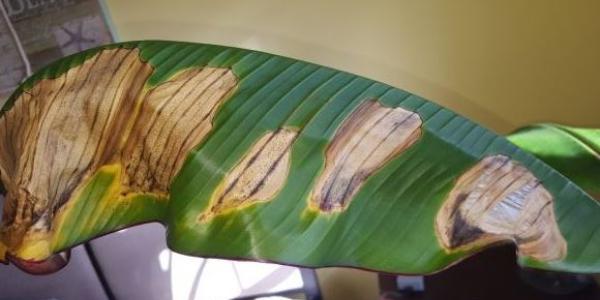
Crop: unknown
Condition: banana_banana_cordana_spot